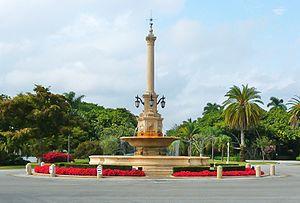
En France et au Québec, un rond-point, rondpoint ou en Belgique une place ronde est une dépendance routière consistant généralement en une place circulaire ou demi-circulaire. Un édicule est généralement placé en son centre.